Aubrey Williams

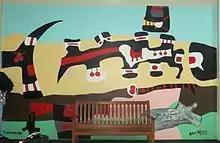
"Tumatumari" (1970) by Aubrey Williams. This painting is part of the "Timehri" series of murals at the Cheddi Jagan International Airport.

While Williams maintained a base in London until the end of his life, from 1970 onward he spent large amounts of time working overseas in Jamaica, Florida and, less frequently, Guyana. In February 1970 he travelled to Guyana with a group of CAM artists – including Brathwaite, Harris, Salkey and Sam Selvon – for a Caribbean Writers and Artists Convention that was organised by the Guyanese government as part of the Guyana Republic Celebrations of that year. This was the first time he had returned to Guyana since 1952, and Williams received the national honour of The Golden Arrow of Achievement. In the same year he completed a government-commissioned series of five murals, named "Timehri", at the Cheddi Jagan International Airport. 1970 was also the year in which Williams first travelled to Jamaica. After this initial visit, he spent several months in Jamaica every year and was ultimately appointed Artist-in-Residence at the Olympia Art Centre in Kingston.